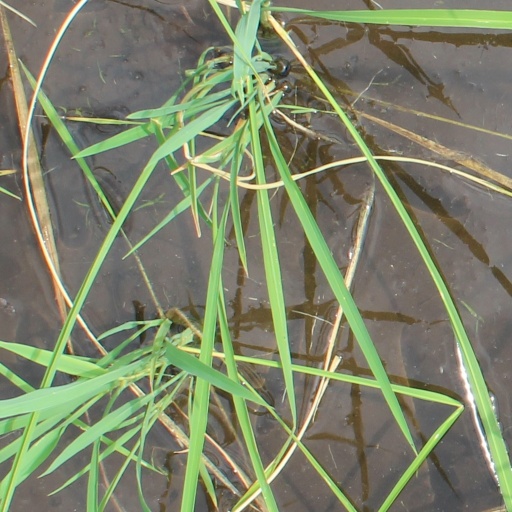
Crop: rice